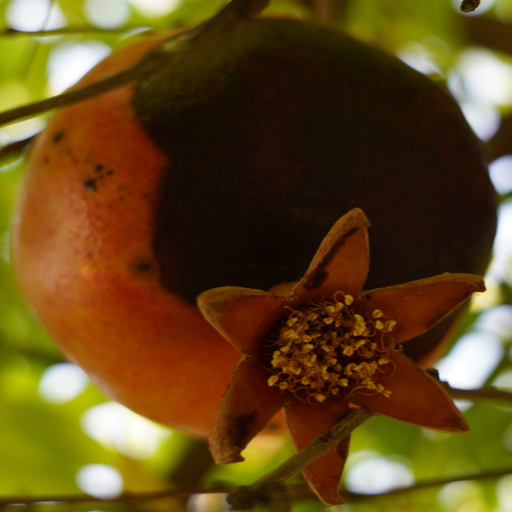
Label: Colletotrichum spp